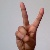
The image shows a hand gesture representing the letter 'V' in Indian Sign Language.